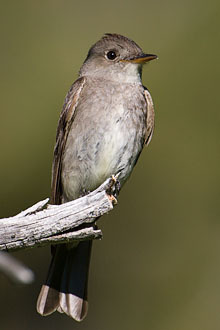
dark brown bird with a white and grey spotted body and a dark brown tail and beak.
this bird has a short brown and black bill, a white eyering, and a dark gray crown.
small, mostly great bird with short pointy beak, black rectrices with bronze tips.
this is a brown and white bird with a white eyering and a brown billthe bird has a black eyering and a brown crown that is also white.
the bird has a large black eyering, white breast and two brown wing bars.
the small bird has a large dark colored eye, a light colored throat, and an earth toned belly.
a small bird with a grey and white body covering and black eye.
this bird has a gray and white belly and nape, and a black tail with a white tip.
this bird has a brown crown, brown primaries, and a grey belly.
Species: Western Wood Pewee